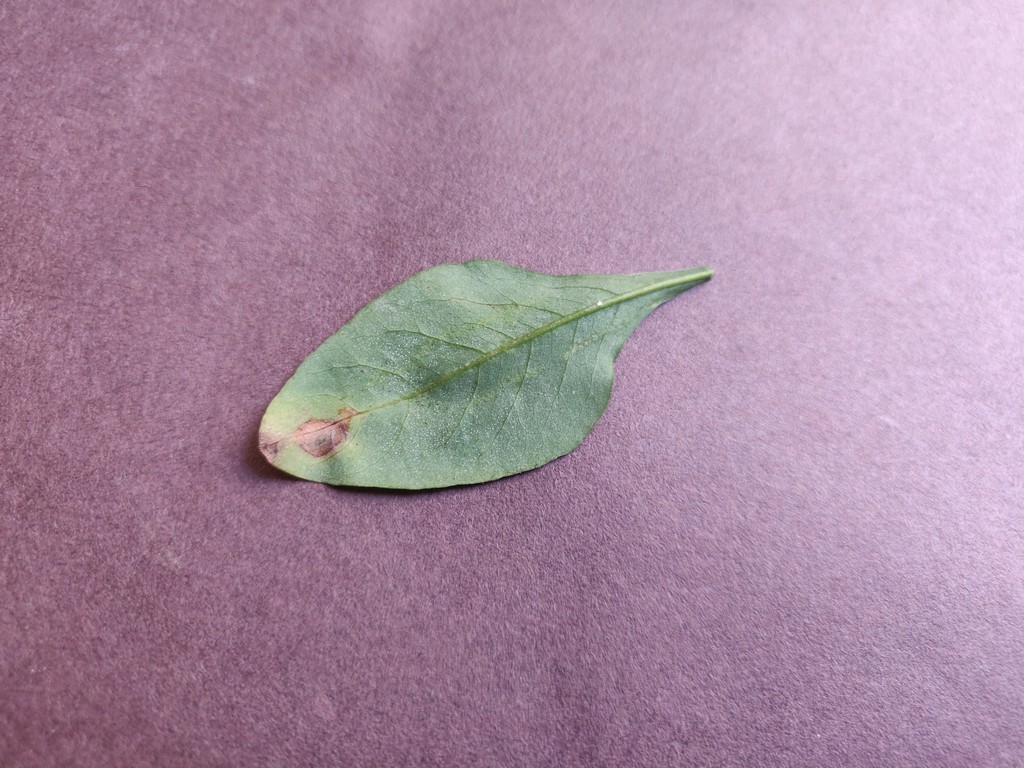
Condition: Unhealthy
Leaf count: single
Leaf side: back